Occupation of Czechoslovakia (1938–1945)

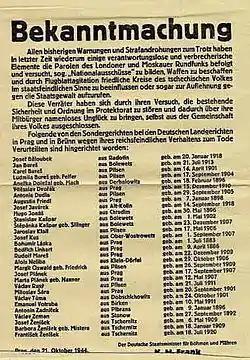
The names of executed Czechs, 21 October 1944

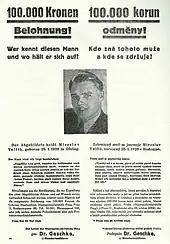
Reward poster for Josef Valčík, one of the assassins of Reinhard Heydrich

In November 1938, Emil Hácha, who succeeded Beneš, was elected president of the federated Second Republic, renamed Czecho-Slovakia and consisting of three parts: Bohemia and Moravia, Slovakia, and Carpatho-Ukraine. Lacking its natural frontier and having lost its costly system of border fortification, the new state was militarily indefensible. Without the natural defensive barrier of the mountains of the Sudetenland, Hácha carried out a foreign policy that was slavishly pro-German as he felt this was the best way to preserve his nation's independence.